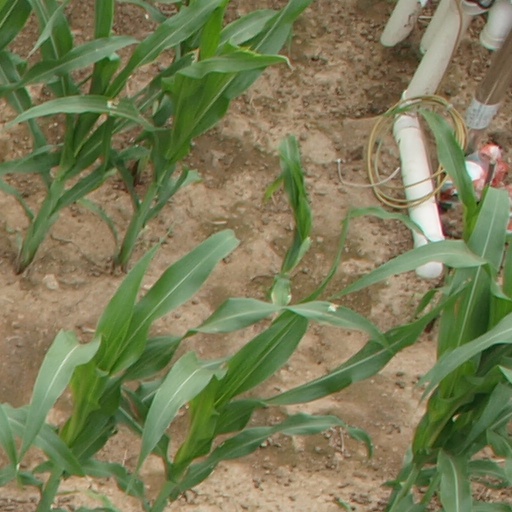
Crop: maize; corn